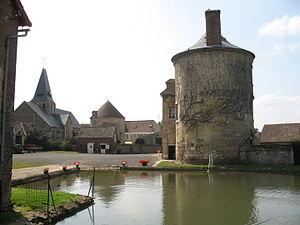
Ancien château de Boury à Boury-en-Vexin dans l'Oise
Le château de Boury est situé sur la commune de Boury-en-Vexin, dans le département français de l'Oise, dans les Hauts-de-France.